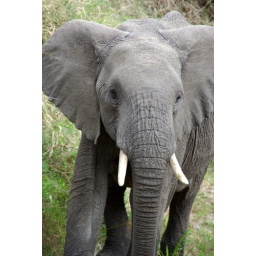
African elephant in dried river bed in Masai Mara, Kenya.